Union Minière du Haut-Katanga

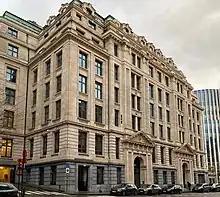
Former head office in Brussels

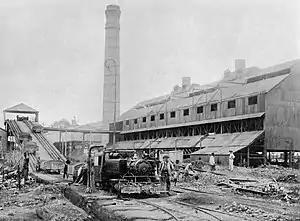
UMHK ore processing in Élisabethville (modern-day Lubumbashi) in 1917

The Union Minière du Haut-Katanga (French; literally "Mining Union of Upper-Katanga") was a Belgian mining company (with minority British share) that controlled and operated the mining industry in the copperbelt region in the modern-day Democratic Republic of the Congo between 1906 and 1966.